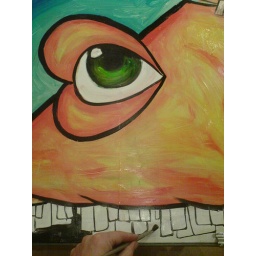
so..i was walking home.. drunkand this sign landed in my kitchn!well, it'd be rude not toso i didstill wet